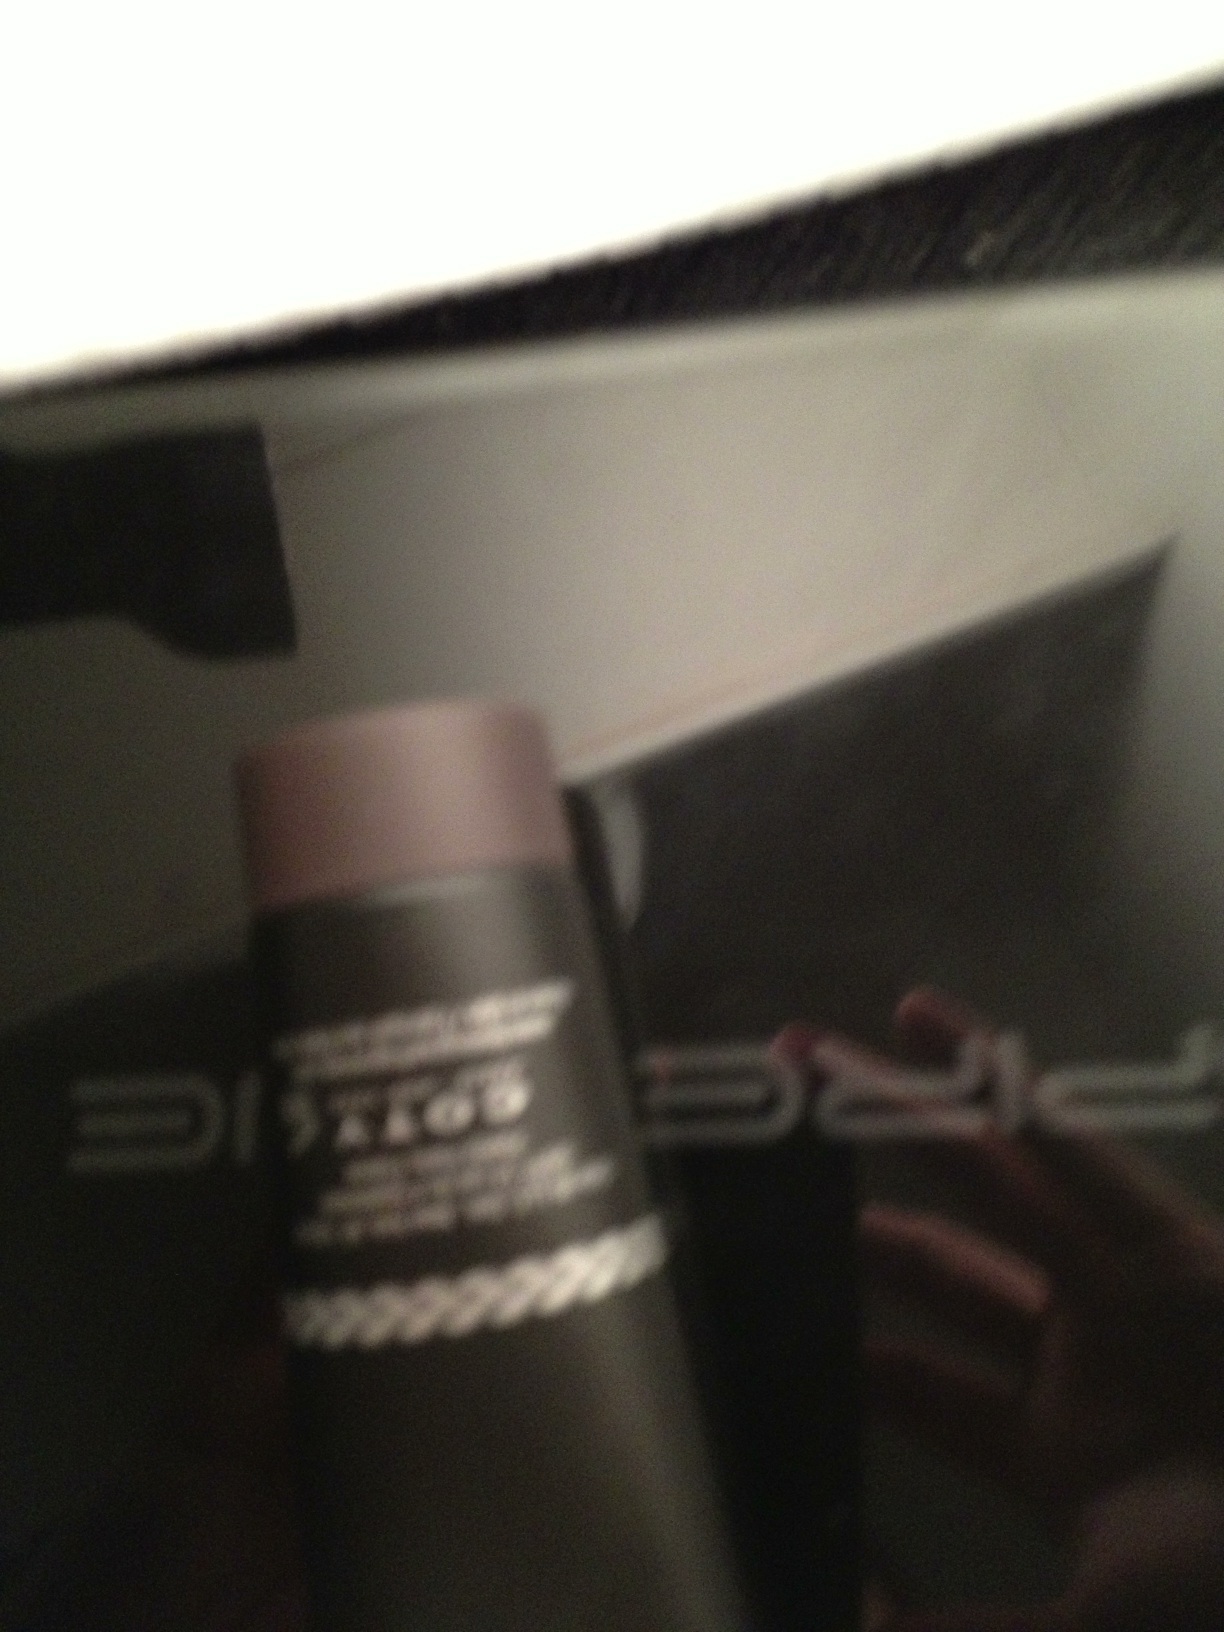Question: What is this?
Answer: unanswerable